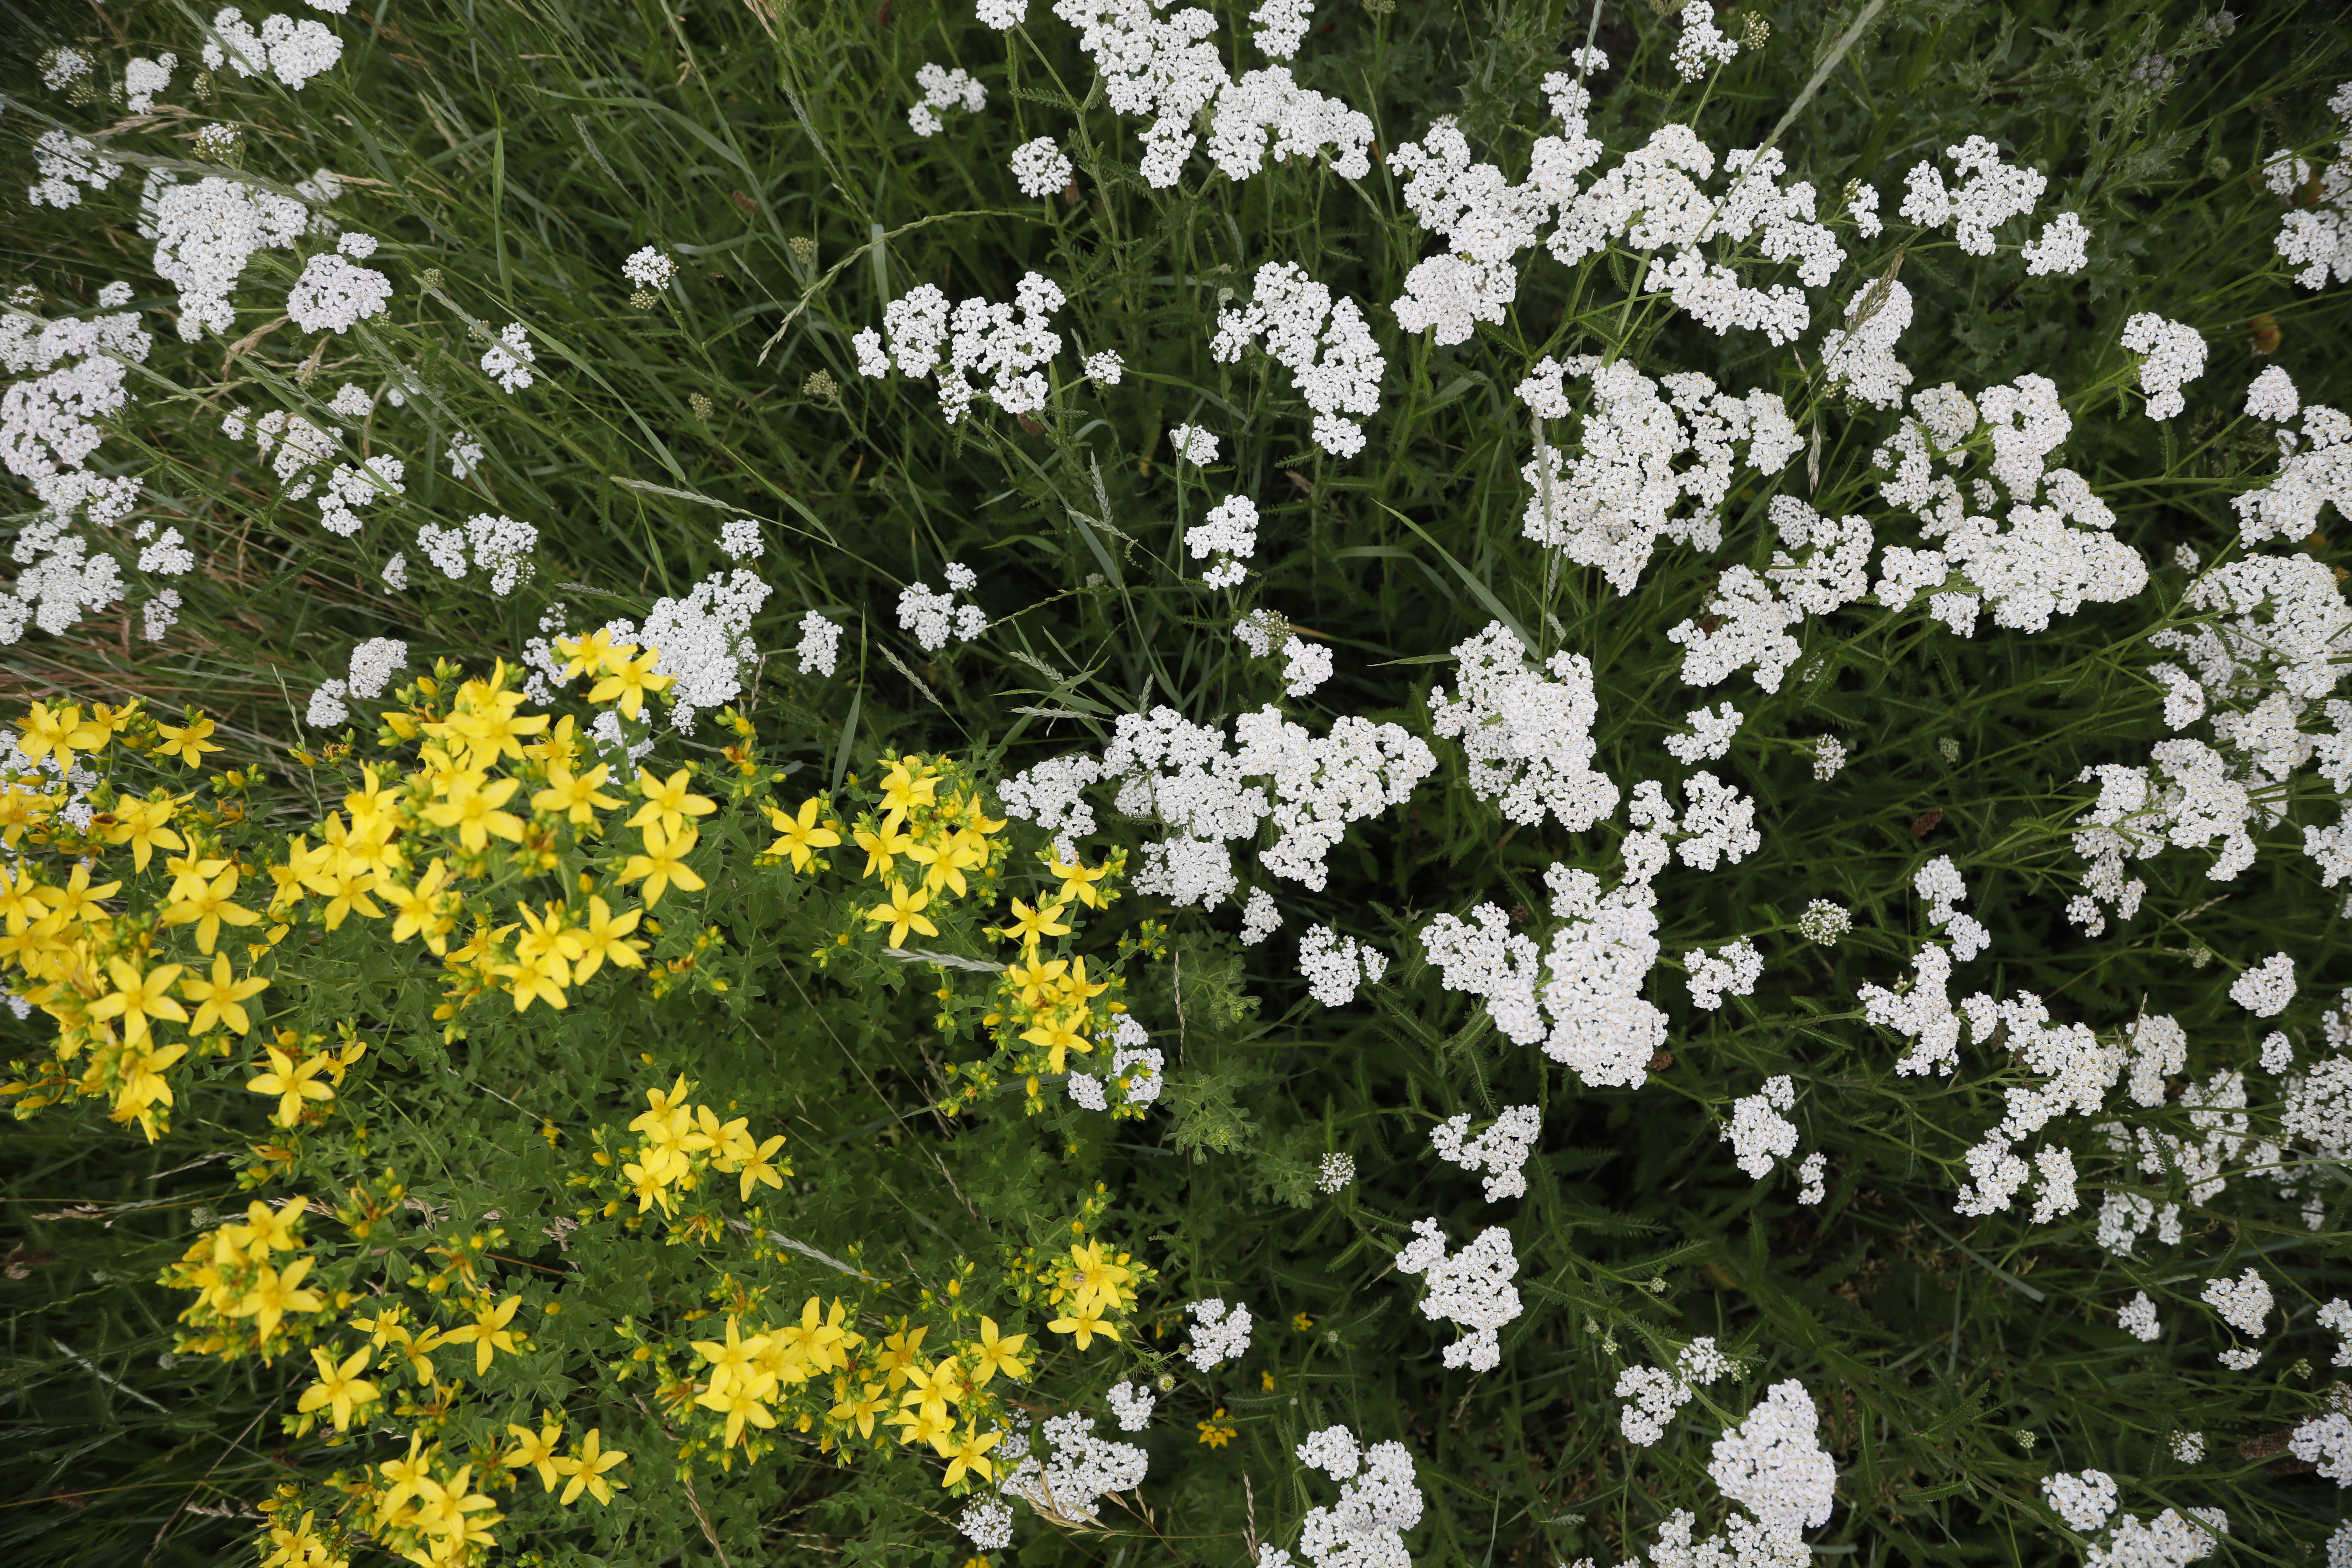
Plant species: Achillea millefolium, Hypericum perforatum